Red imported fire ant

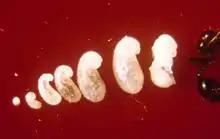
Lifecycle of the red imported fire ant, including several larval instars

As soon as the first individuals reach the pupal stage, the queen ceases egg production until the first workers mature. This process takes two weeks to one month. The young larvae are fed oils which are regurgitated from her crop, as well as trophic eggs or secretions. She also feeds the young her wing muscles, providing the young with needed nutrients. The first generation of workers are always small because of the limit of nutrients needed for development. These workers are known as minims or nanitics, which burrow out of the queen's chamber and commence foraging for food needed for the colony. Mound construction also occurs at this time. Within a month after the first generation is born, larger workers (major workers) start to develop, and within six months, the mound will be noticeable, if viewed, and houses several thousand residents. A mature queen is capable of laying 1,500 eggs per day; all workers are sterile, so cannot reproduce.